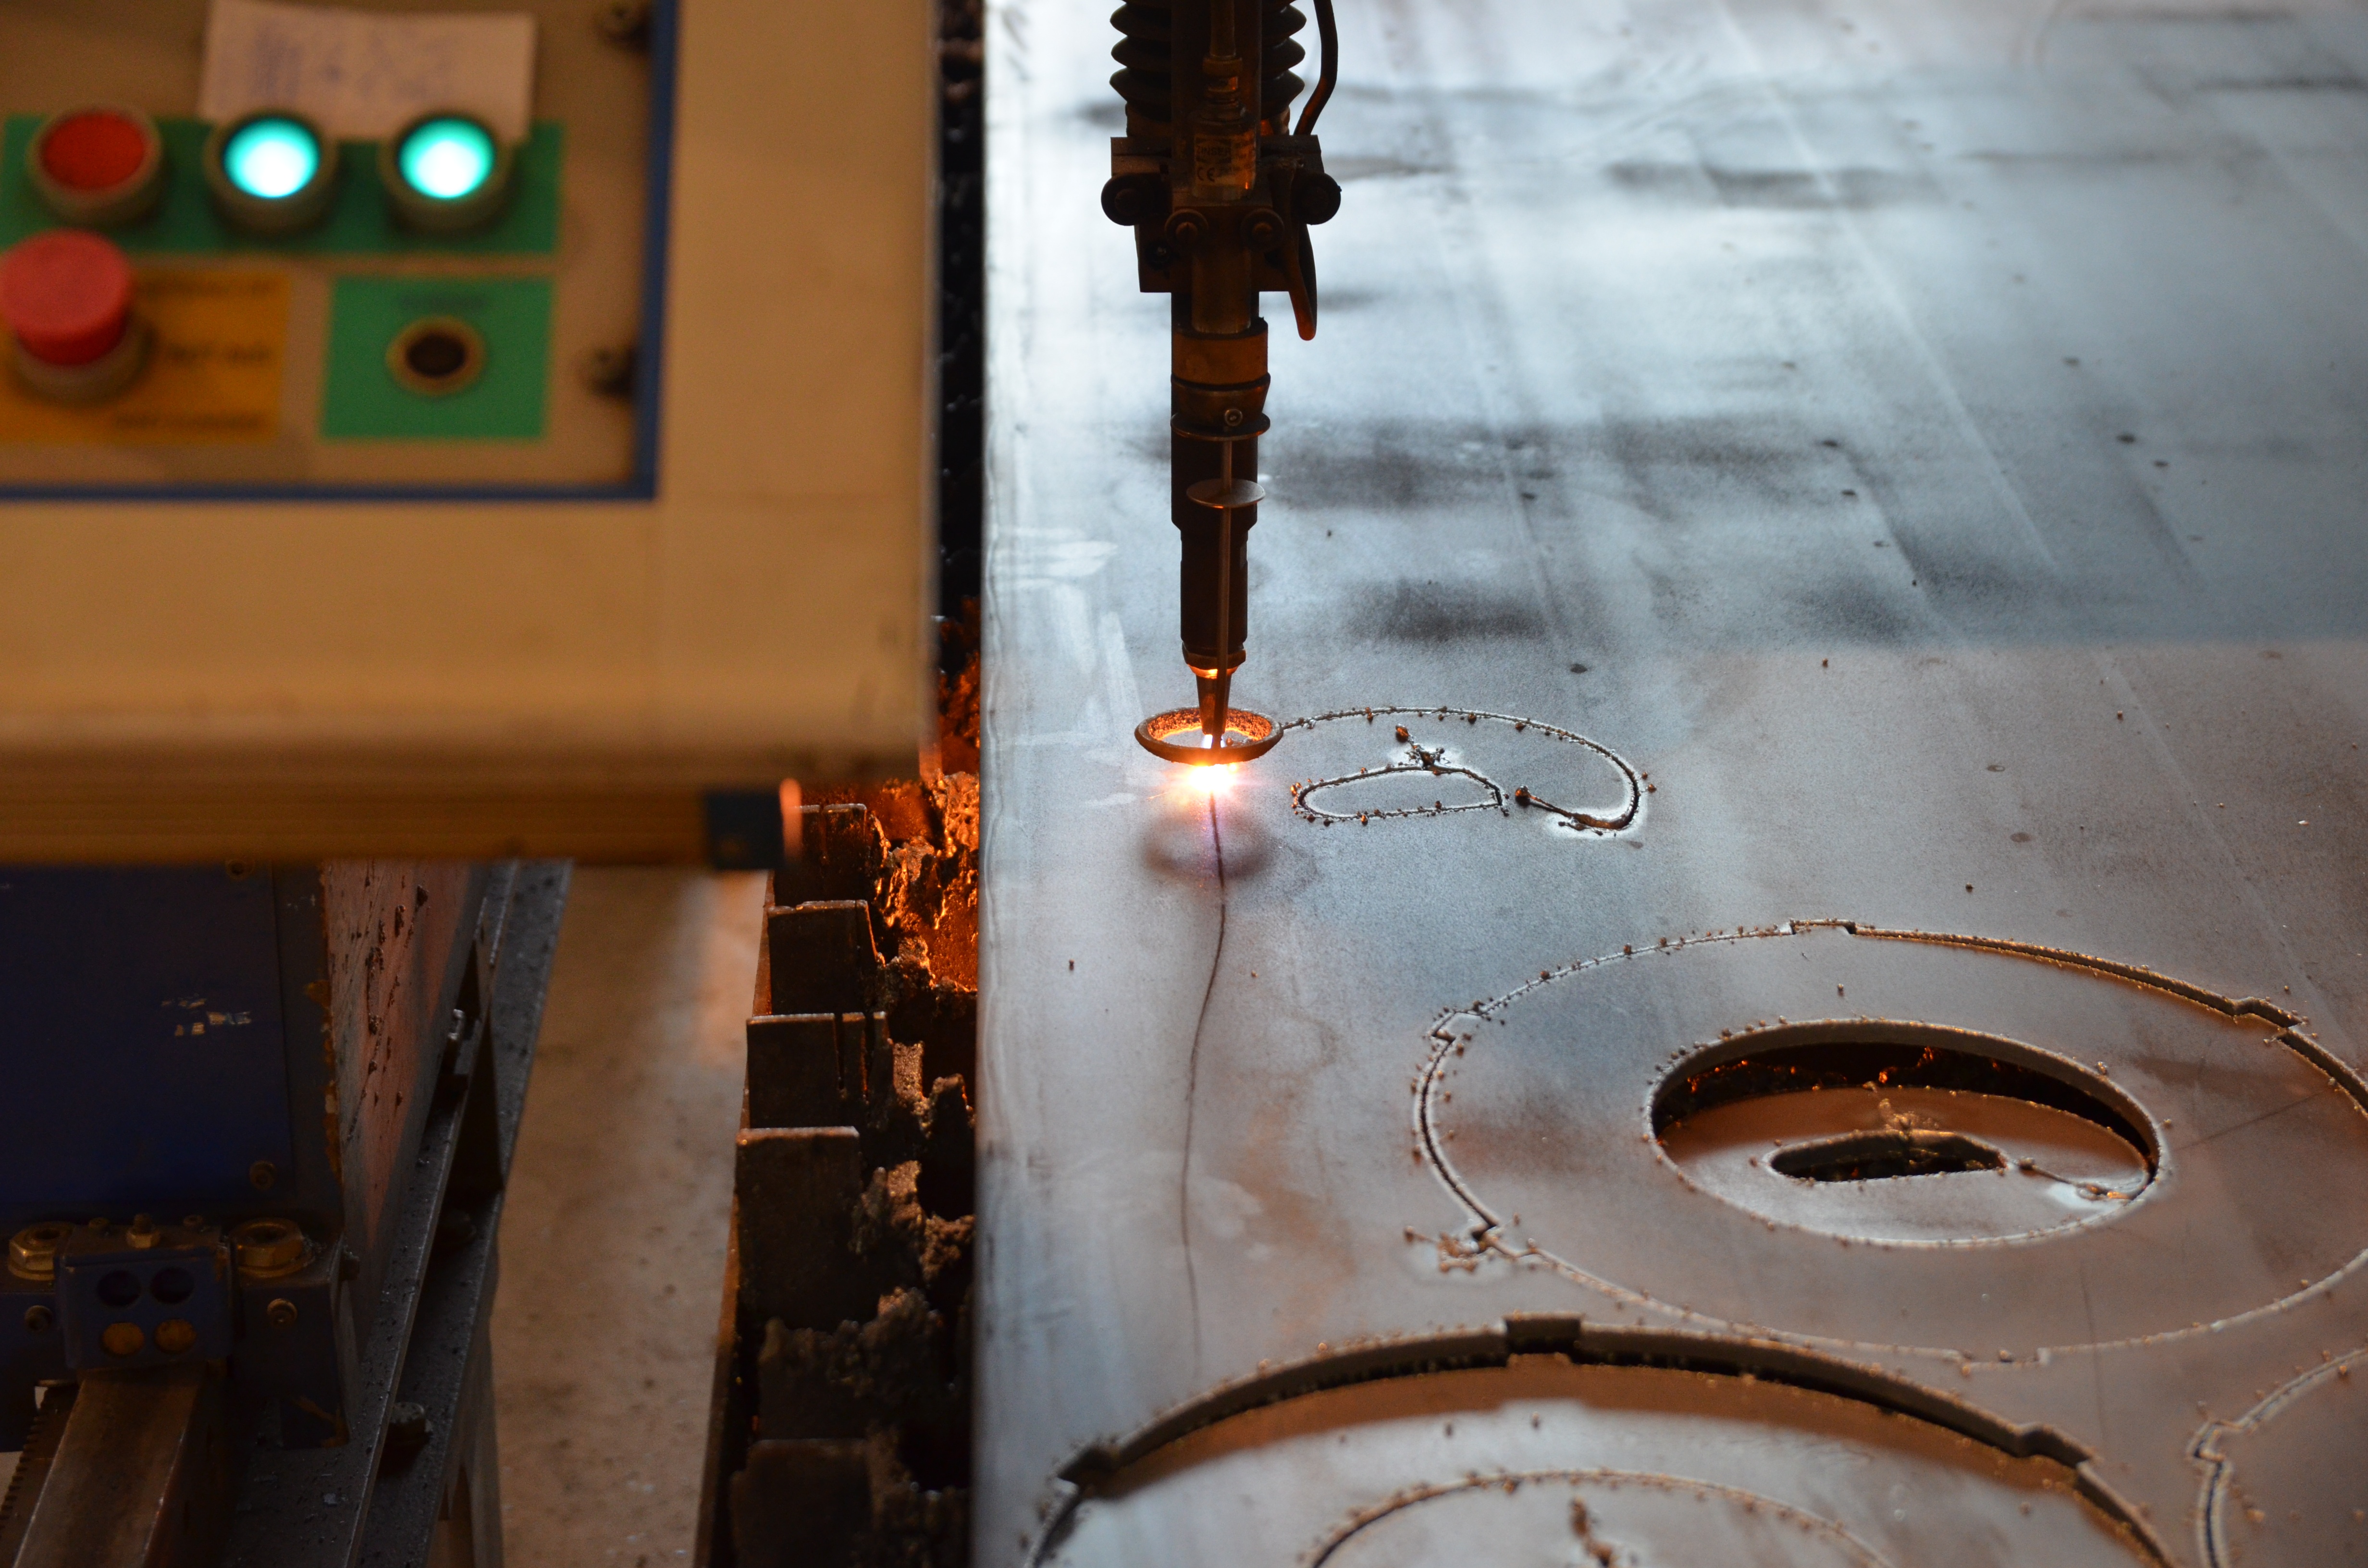
light, wood, wall, color, shape